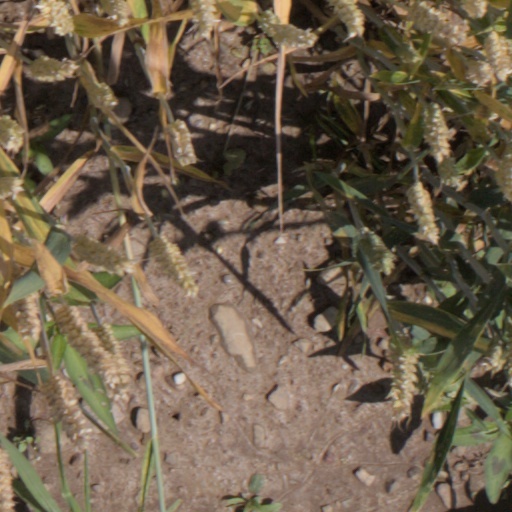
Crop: wheat